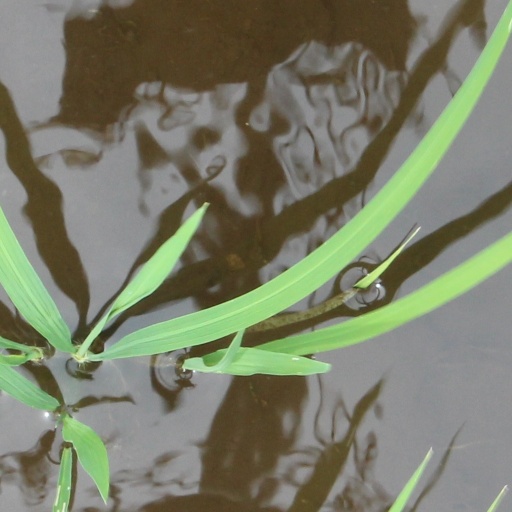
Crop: rice